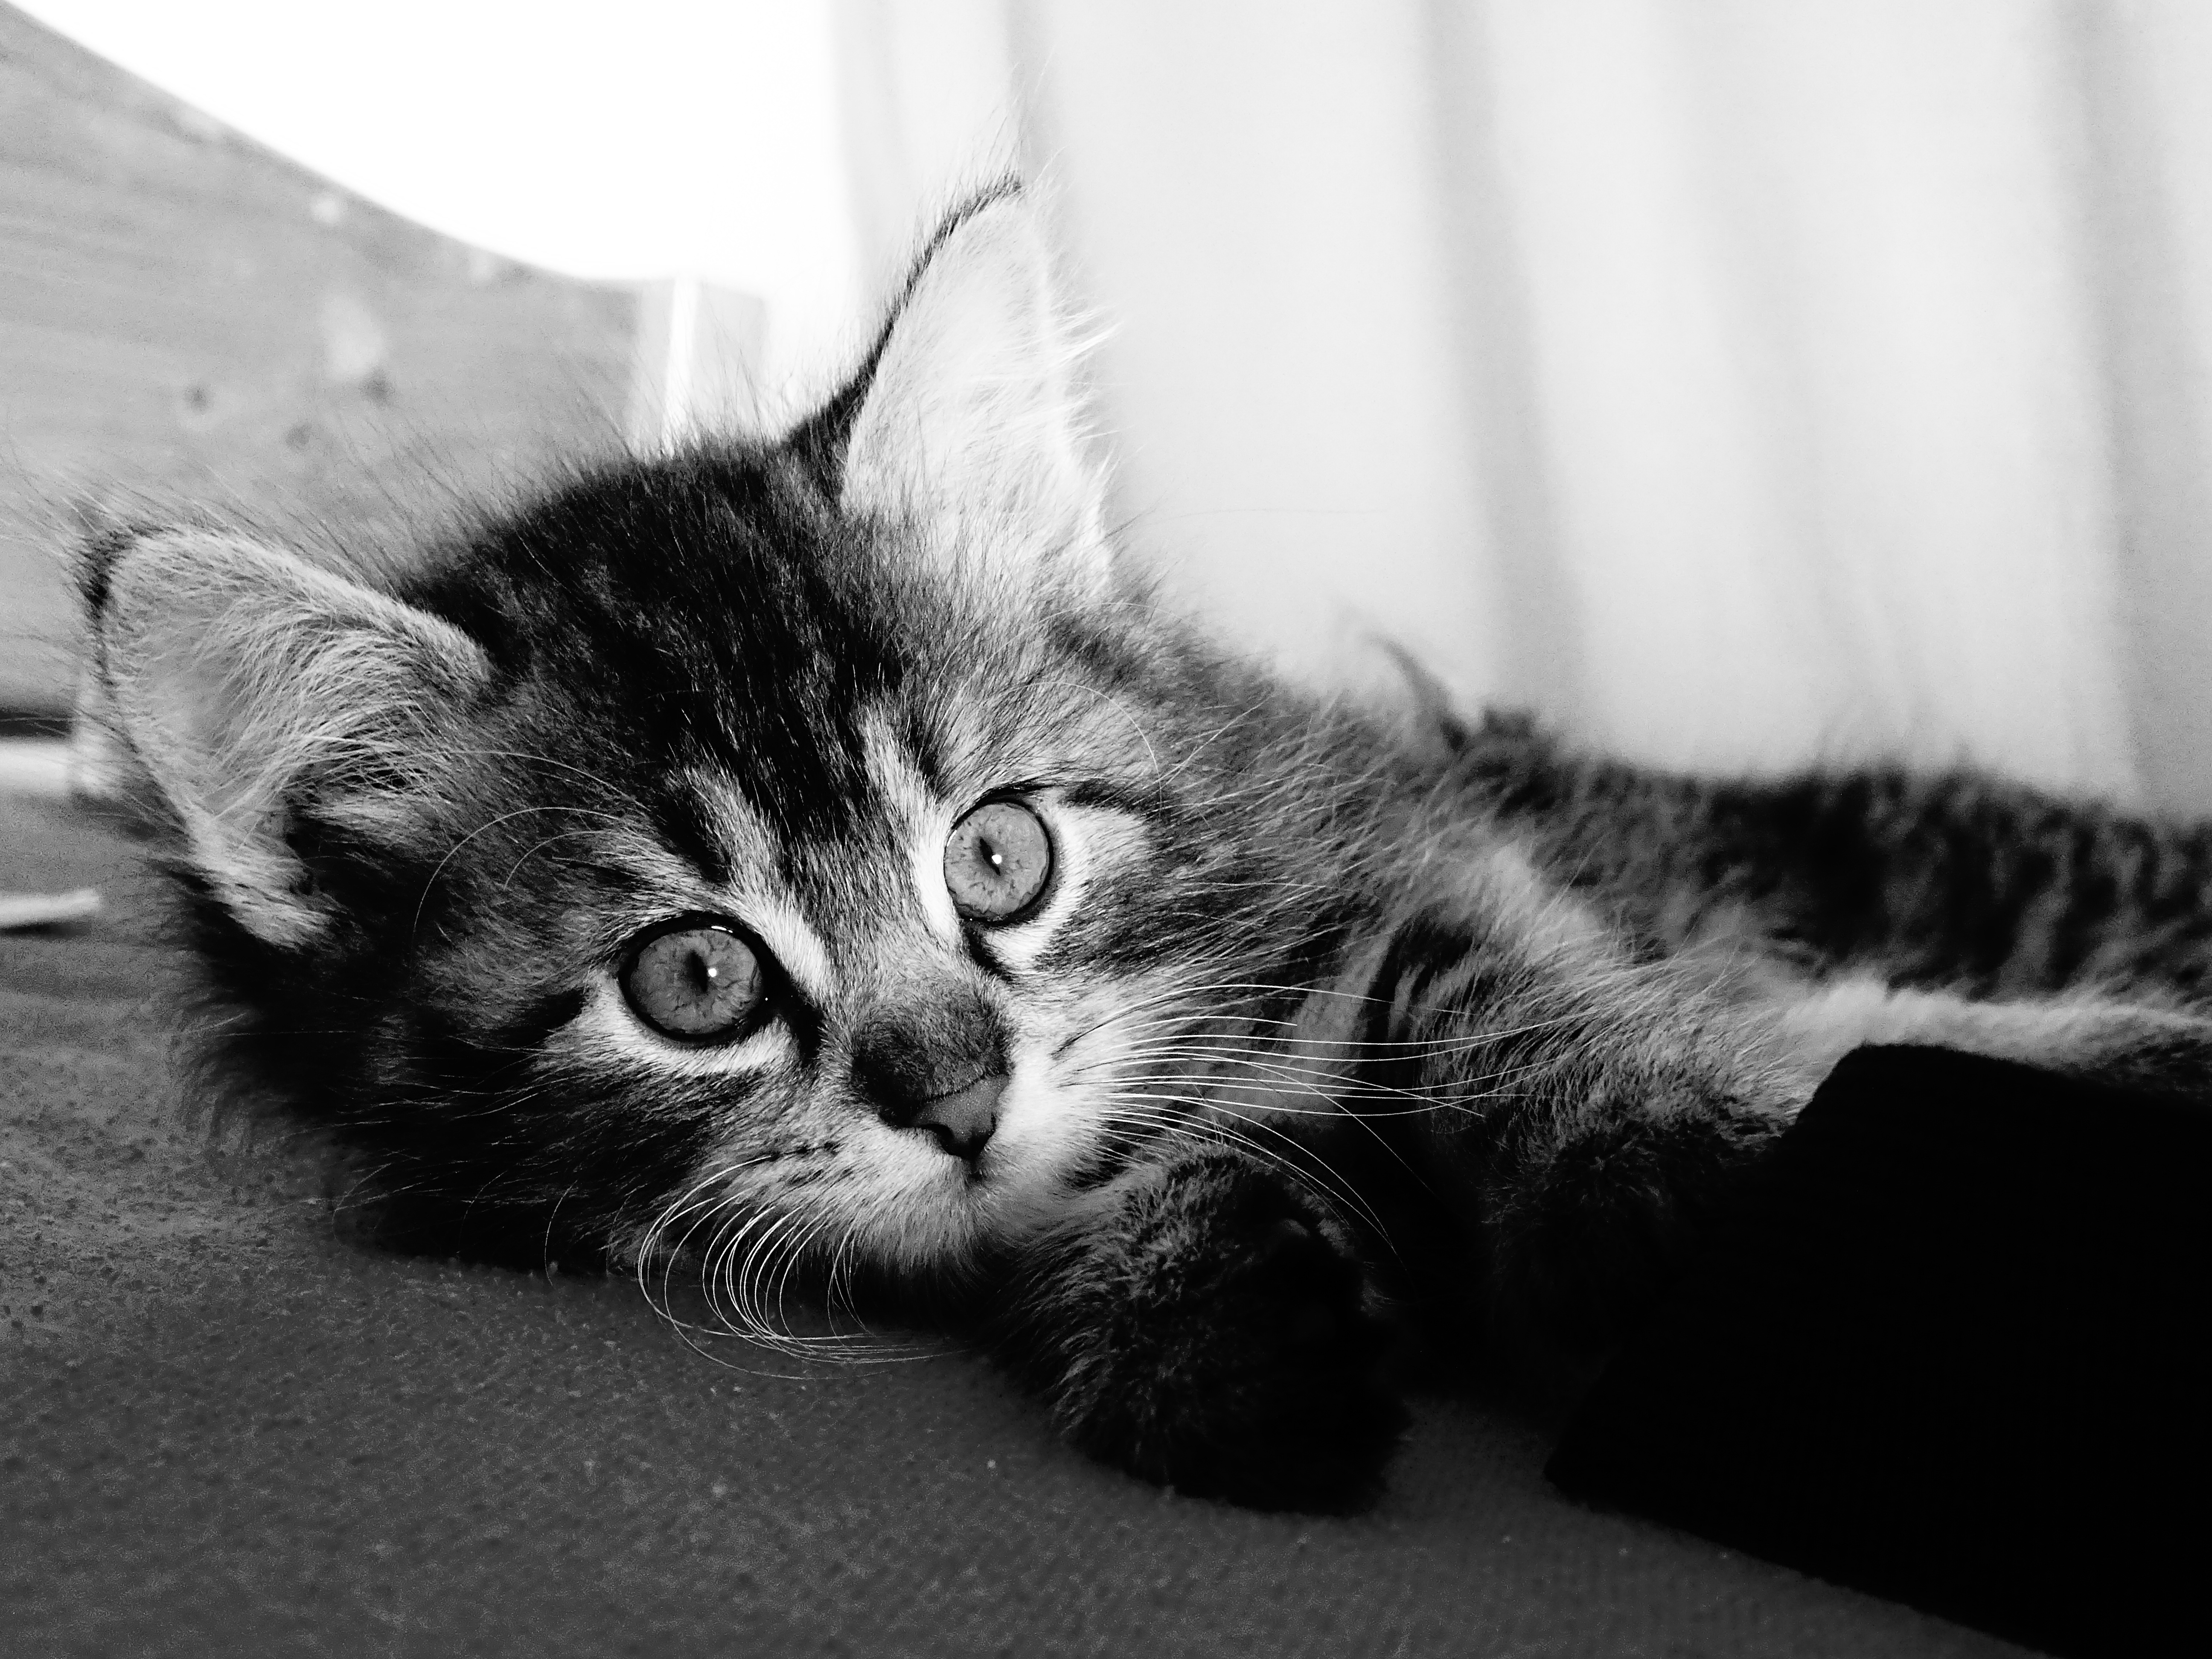
black and white, view, pet, young, kitten, cat, mammal, black, monochrome, nose, whiskers, head, vertebrate, curious, concerns, tabby cat, monochrome photography, small to medium sized cats, cat like mammal, domestic short haired cat, american shorthair